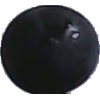
Label: Grape Blue 1